Eduard Steinbrück

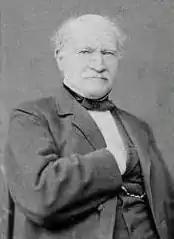
Eduard Steinbrück (c.1870)

Carl Eduard Steinbrück (2 May 1802, Magdeburg - 3 February 1882, Landeck) was a German history painter and etcher; associated with the Düsseldorf school.